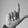
ASL letter: L